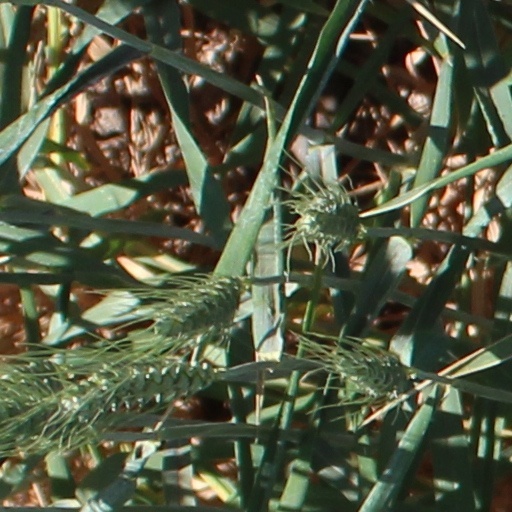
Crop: wheat